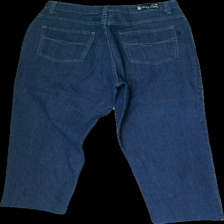
View: back
Type: Jeans
Category: Ladies
Brand: Missing
Colors: Blue
Material: Unknown
Cut: Regular
Trend: Denim
Price range: 50-100
Recommended usage: Reuse
Description: Blue jeans